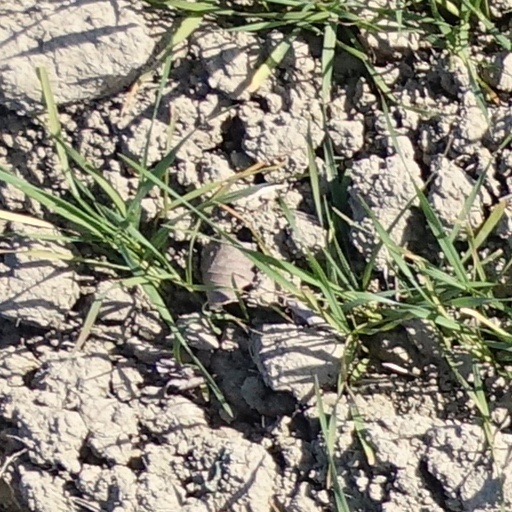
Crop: wheat